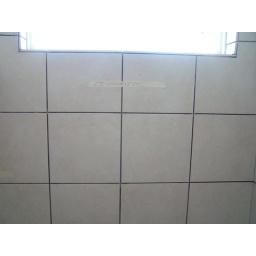
The tape in this photo marks the location of a 24-inch towel bar on the back wall of the shower in the Master Bath.